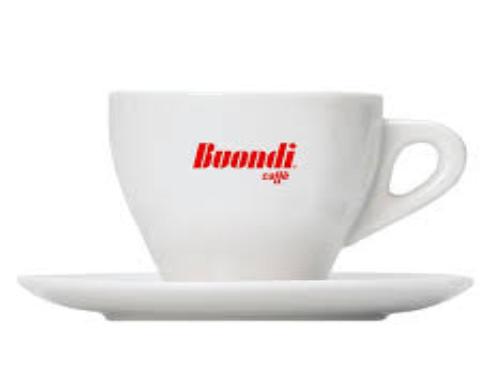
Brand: Buondi
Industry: Food